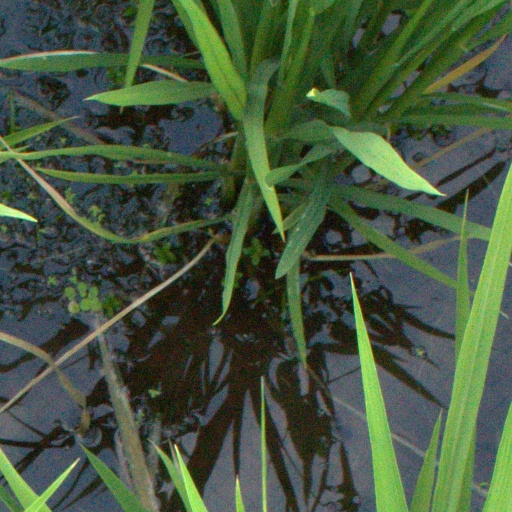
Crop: rice